Magas of Cyrene

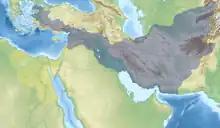
Buddhist proselytism at the time of king Ashoka (260–218 BC), according to the Edicts of Ashoka.

Magas was known by name to the contemporary Indian Emperor Ashoka, and he may have received Buddhist emissaries from India: indeed Magas is mentioned in the Edicts of Ashoka, as one of the recipients of Ashoka's Buddhist proselytism. Ashoka also claims that he encouraged the development of herbalism, for men and animals, in the territories of the Hellenistic Kings.